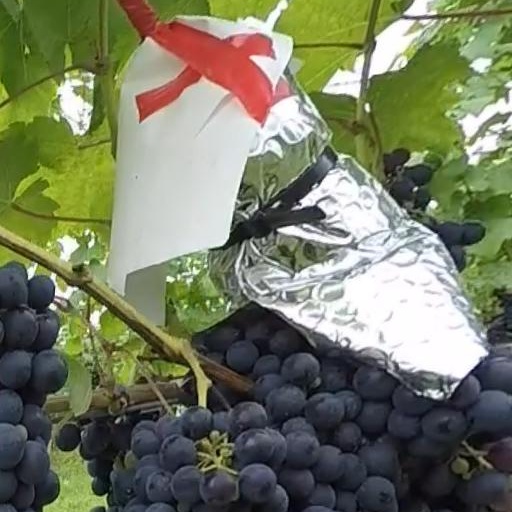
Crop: grape